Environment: real
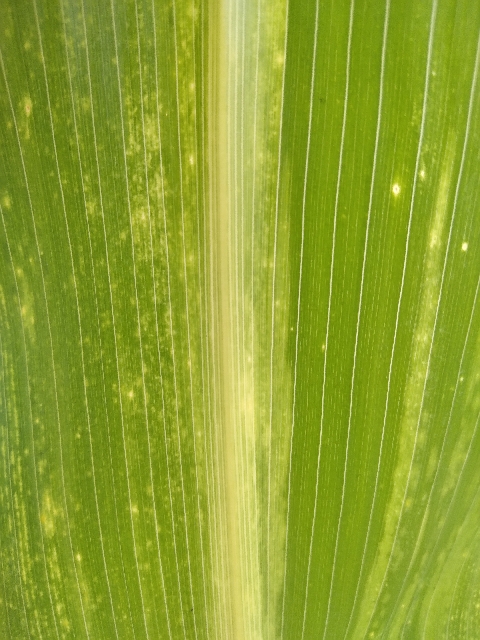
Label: lethal_necrosis